2017 Military Police of Espírito Santo strike

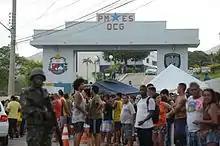
Headquarters of the General Command of the Military Police of Espírito Santo on February 7, 2017.

The 2017 Military Police of Espírito Santo strike was a strike by the Military Police of Espírito Santo State from 4 to 25 February 2017.